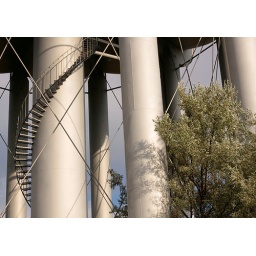
The water tower in Estevan, Saskatchewan. 100828-15